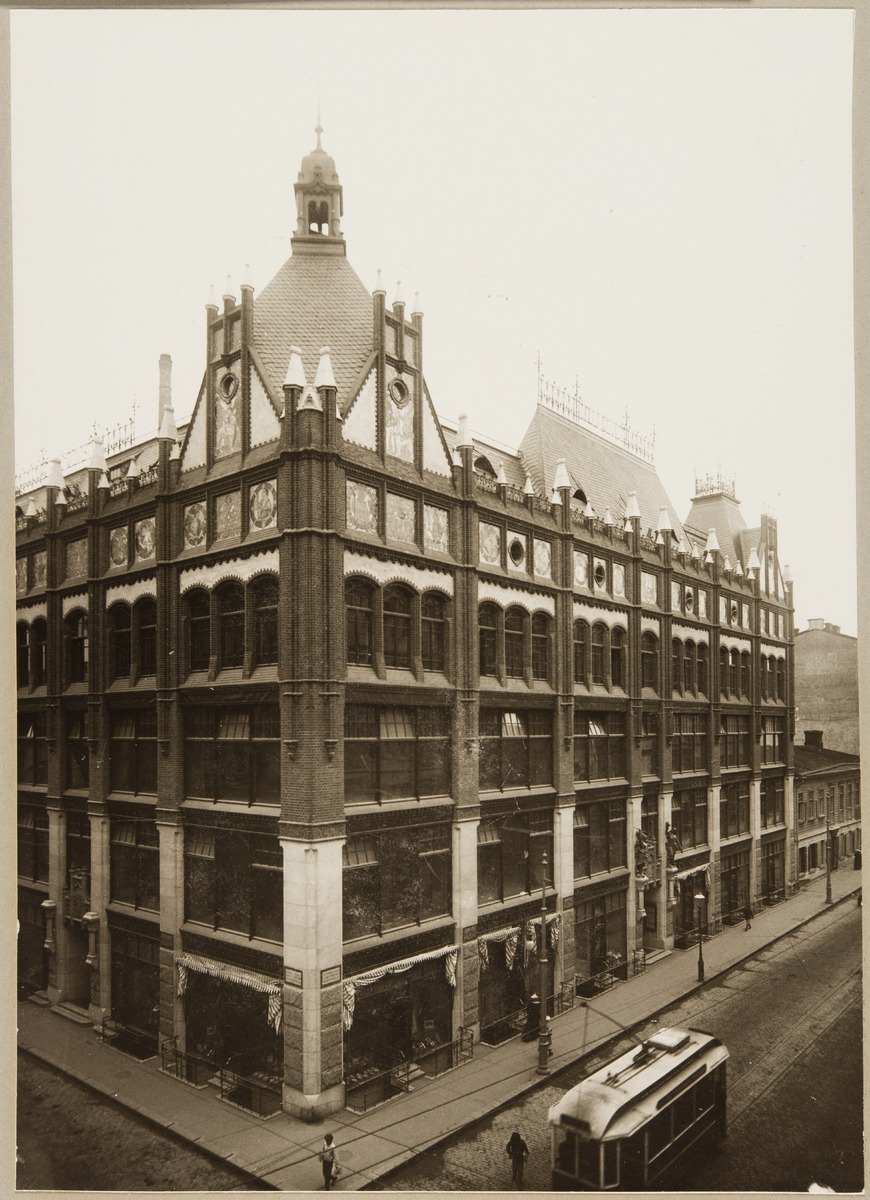
Lundqvistin liikerakennus,  Aleksanterinkatu 13:n ja Mikonkatu 5:n kulmassa
sisällön kuvaus: Lundqvistin liikerakennus,  Aleksanterinkatu 13:n ja Mikonkatu 5:n kulmassa. Arkkitehti Selim A. Lindqvist, rakennus valmistunut vuonna 1900. mustavalkoinen
Ajankohta: kuvausaika 1900 -luku alku
Paikka: Suomi, Uusimaa, Helsinki, Kluuvi Helsinki, Aleksanterinkatu 13, 11. Mikonkatu 5
Aiheet: liikerakennukset, kadut, raitiovaunut